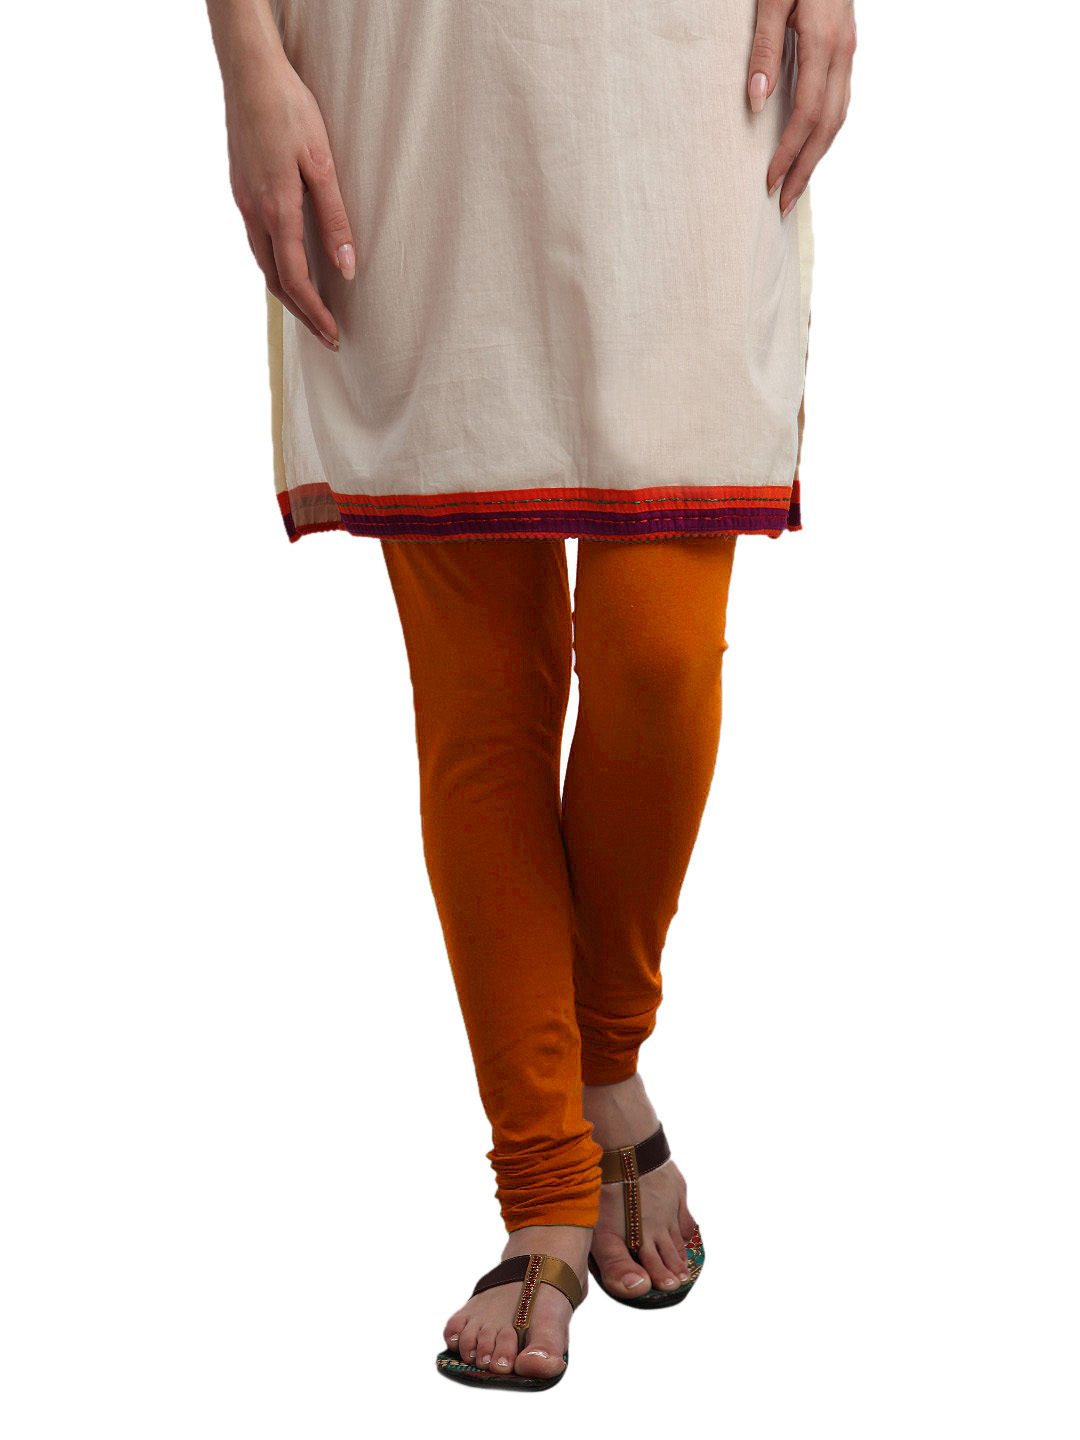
Aurelia Women Orange Leggings
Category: Apparel / Bottomwear / Leggings
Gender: Women
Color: Orange
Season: Summer 2012
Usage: Ethnic